Philipa Raschker

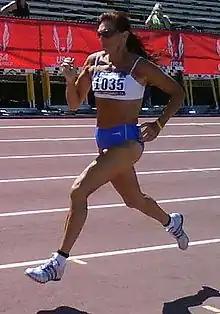
Philippa Raschker at the 2010 USATF Masters Championships

Eileen-Philippa "Phil" Raschker (born February 21, 1947) is a German-born American masters athlete.